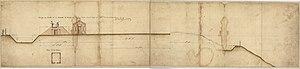
Étienne de Perier dit « Perier l'Ainé », né en 1687 à Dunkerque et mort le 1ᵉʳ avril 1766 au château de Tréoudale à Saint-Martin-des-Champs, est un gouverneur colonial français du XVIIIème siècle, lieutenant-général des armées navales du roi Louis XV et Grand-croix de l'Ordre royal et militaire de Saint-Louis.